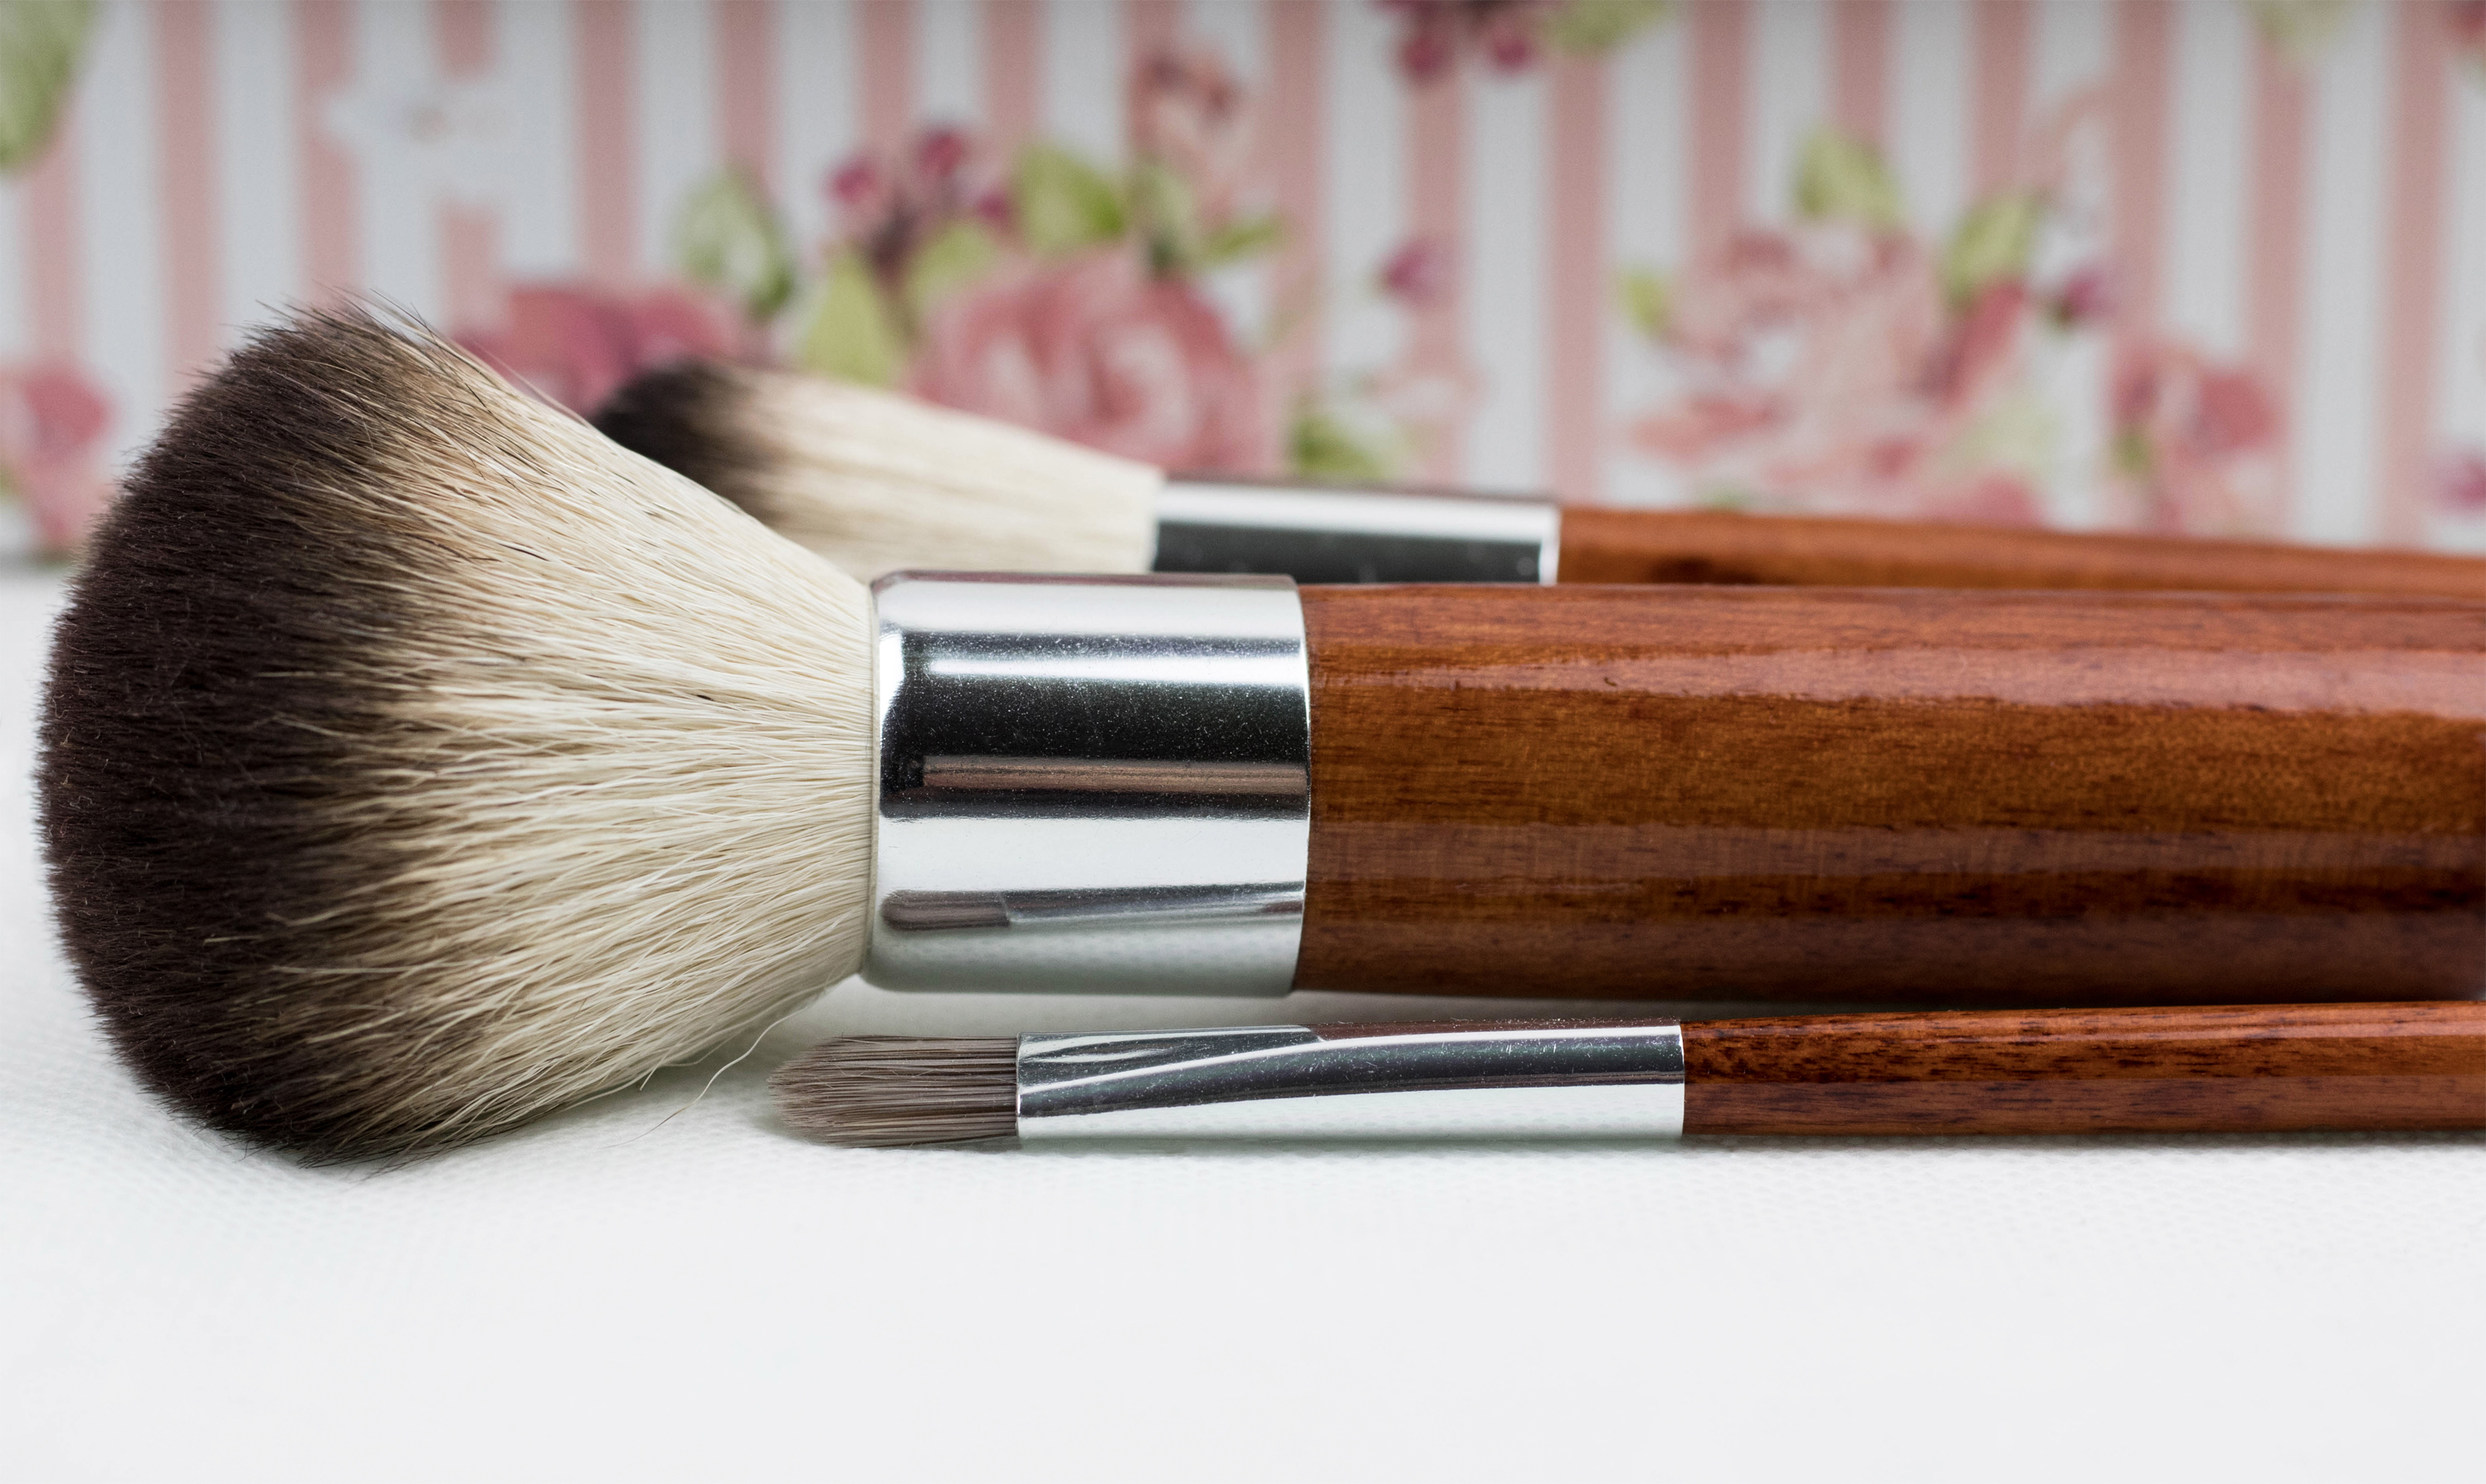
wood, brush, tool, color, fashion, set, close up, cosmetics, make up brushes